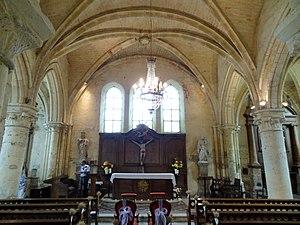
Intérieur de l'église - voir titre.
L'église Notre-Dame-de-l'Assomption est une église catholique paroissiale, située à Gaillon-sur-Montcient, dans les Yvelines, en France. Il s'agit probablement toujours de l'église primitive de la paroisse, qui fut achevée vers le milieu du XIIᵉ siècle, puis agrandie au début du XIIIᵉ siècle. Cette église se caractérise par sa silhouette tassée, qui est imputable au clocher roman en grande partie noyé dans les combles, mais néanmoins dominée par une élégante flèche de pierre, et aussi par le fort déséquilibre entre la nef des fidèles et les parties orientales. En effet, la nef ne compte que deux travées, et n'a jamais possédé de bas-côtés, mais est néanmoins voûtée d'ogives dès sa construction à la fin de la période romane. À l'est, le transept également roman, dont la croisée sert de base au clocher, ainsi que le chœur gothique avec ses deux collatéraux, totalisent neuf travées réparties sur trois vaisseaux. Le chœur était à deux niveaux d'élévation, et dépassait deux fois en hauteur ses chapelles latérales, comme en témoigne toujours son chevet avec deux triplets superposés. Mais ses deux voûtes étaient insuffisamment contrebutées, et n'ont pas résisté au temps.